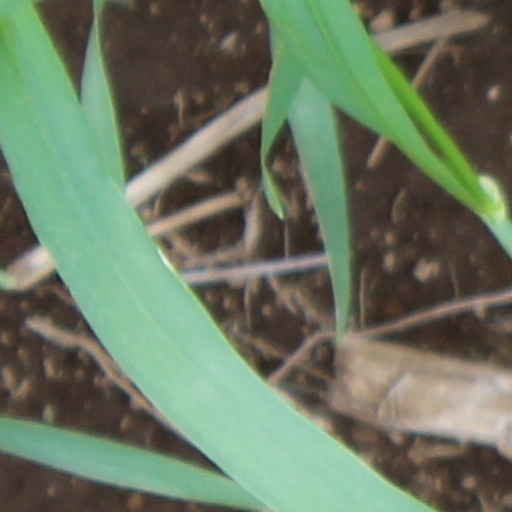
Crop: wheat